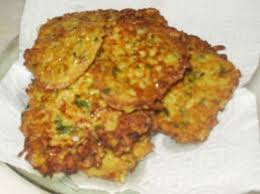
Yemek: mucver